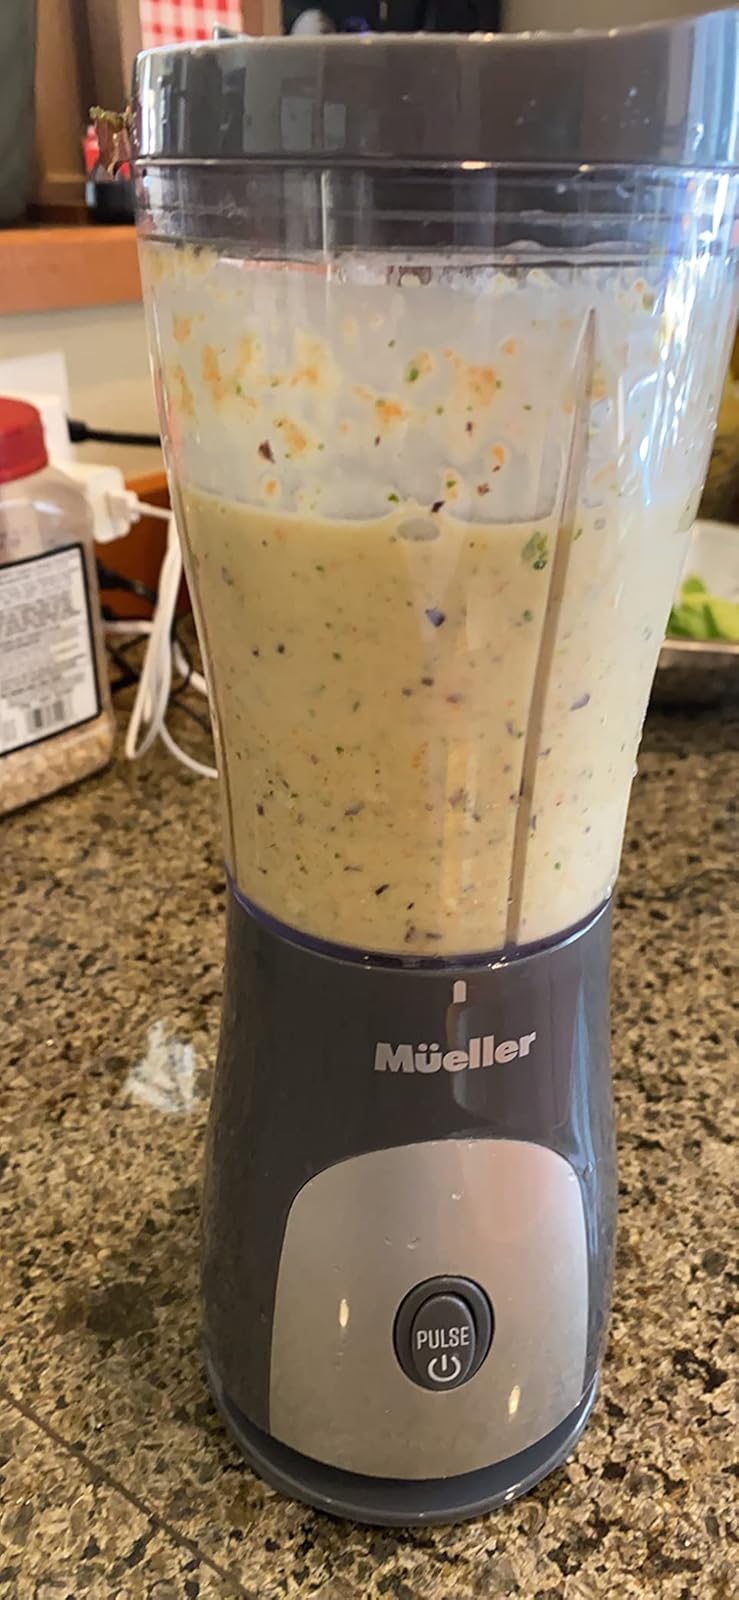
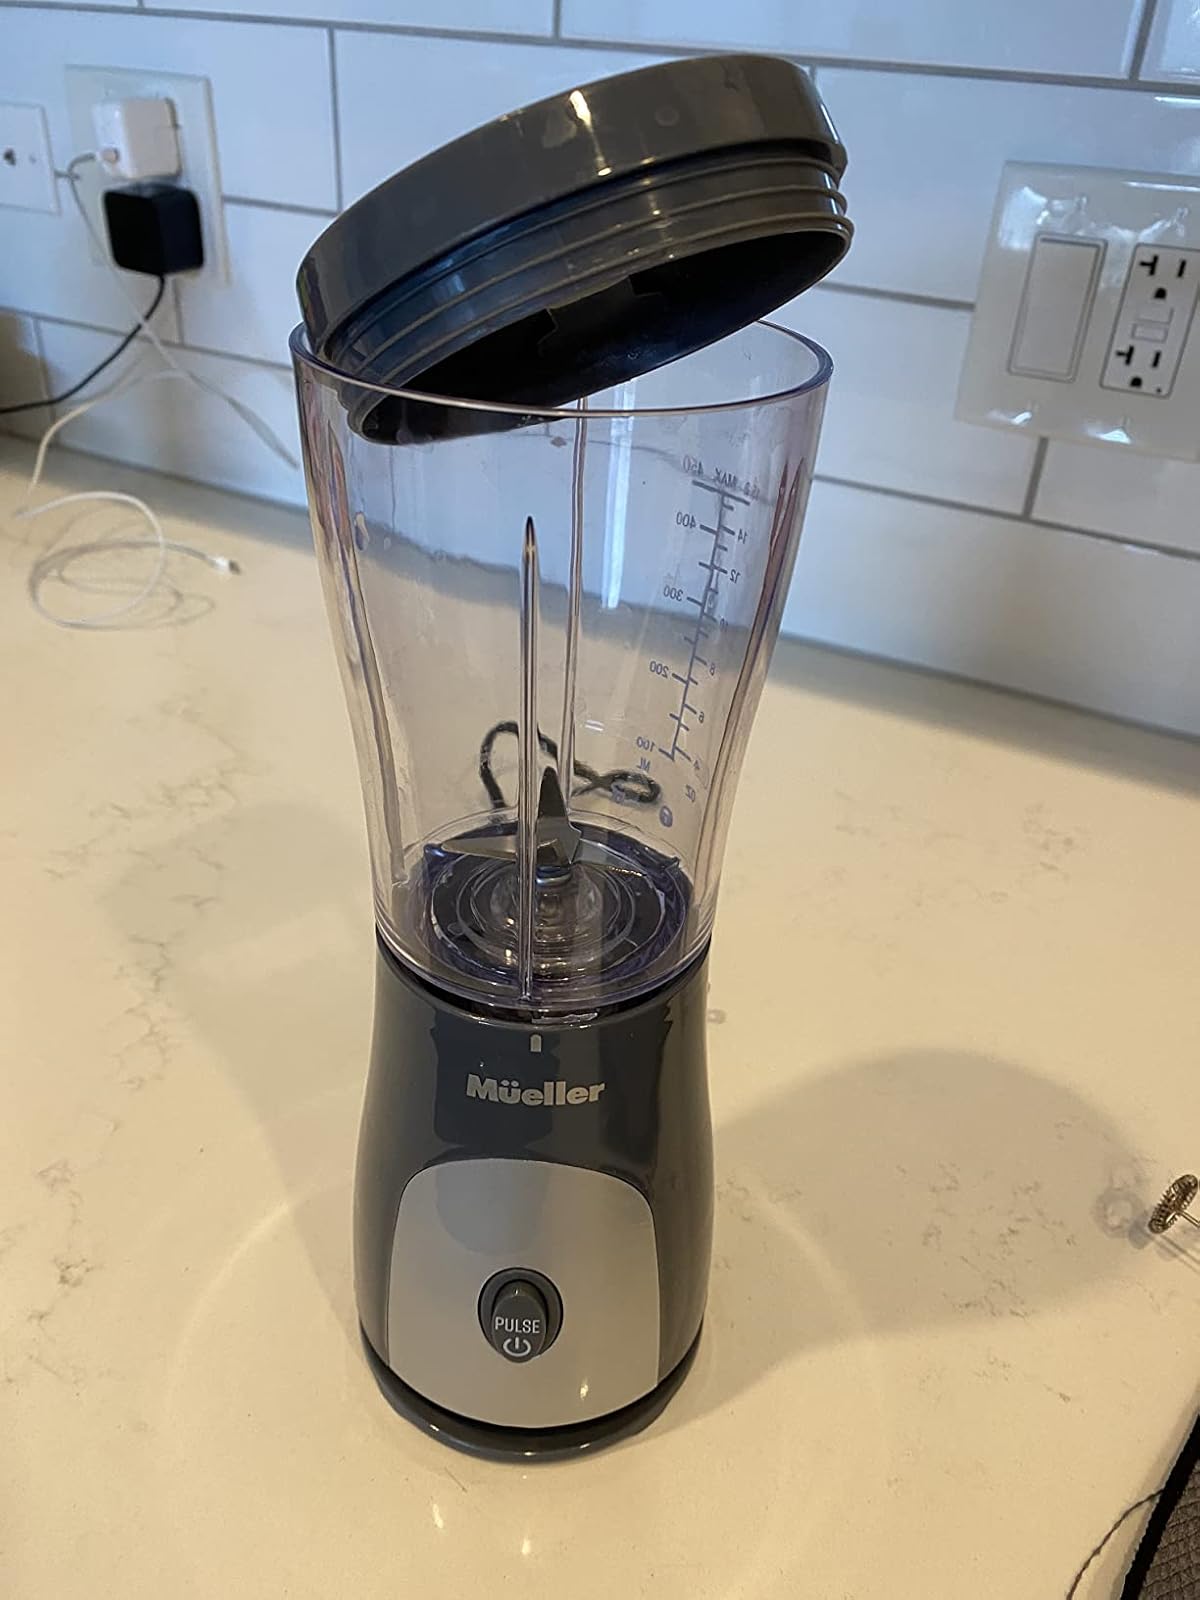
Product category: items_blender
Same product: yes